Lyon Park Historic District

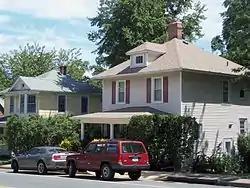

The Lyon Park Historic District is a national historic district and upper-class neighborhood located in Arlington County, Virginia. It contains 1,165 contributing buildings and 1 contributing site in a residential neighborhood in North Arlington. The area was platted between 1919 and 1951. The dwelling styles include a variety of architectural styles, ranging from Craftsman-style bungalows dating from the 1920s to Colonial Revival-style buildings dating from the 1930s and 1940s. A number of Queen Anne style dwellings erected prior to the platting of Lyon Park are also present. It was developed by Frank Lyon.